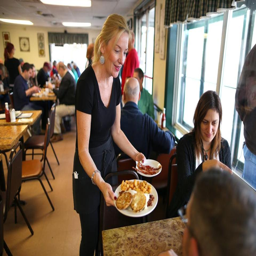
person brings a couple their breakfast .